265th Air Defense Artillery Regiment

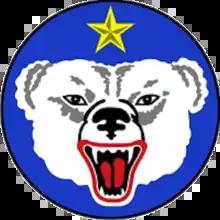
Alaskan Defense Command patch worn by the 265th while deployed to the Aleutian Islands in WWII.

The 265th Air Defense Artillery Regiment is an air defense artillery regiment in the Florida Army National Guard. The unit was formed 19 October 1923 in the Florida National Guard as the 1st Separate Battalion, Coast Artillery Corps. It was reorganized and redesignated as the 265th Coast Artillery Regiment (CA) (Harbor Defense) (HD) in 1929. The 265th was activated for World War II and served in the harbor defenses of Galveston, Texas, Los Angeles, California, Key West, Florida, Sandy Hook, New Jersey, and Alaska until broken up into battalions in July 1944. The unit lineage was carried by two antiaircraft battalions organized in 1946, one of which was federalized in Florida during the Korean War. They were onsolidated with other units in 1959 as the 265th Artillery, and reorganized in 1987 as the 265th Air Defense Artillery.